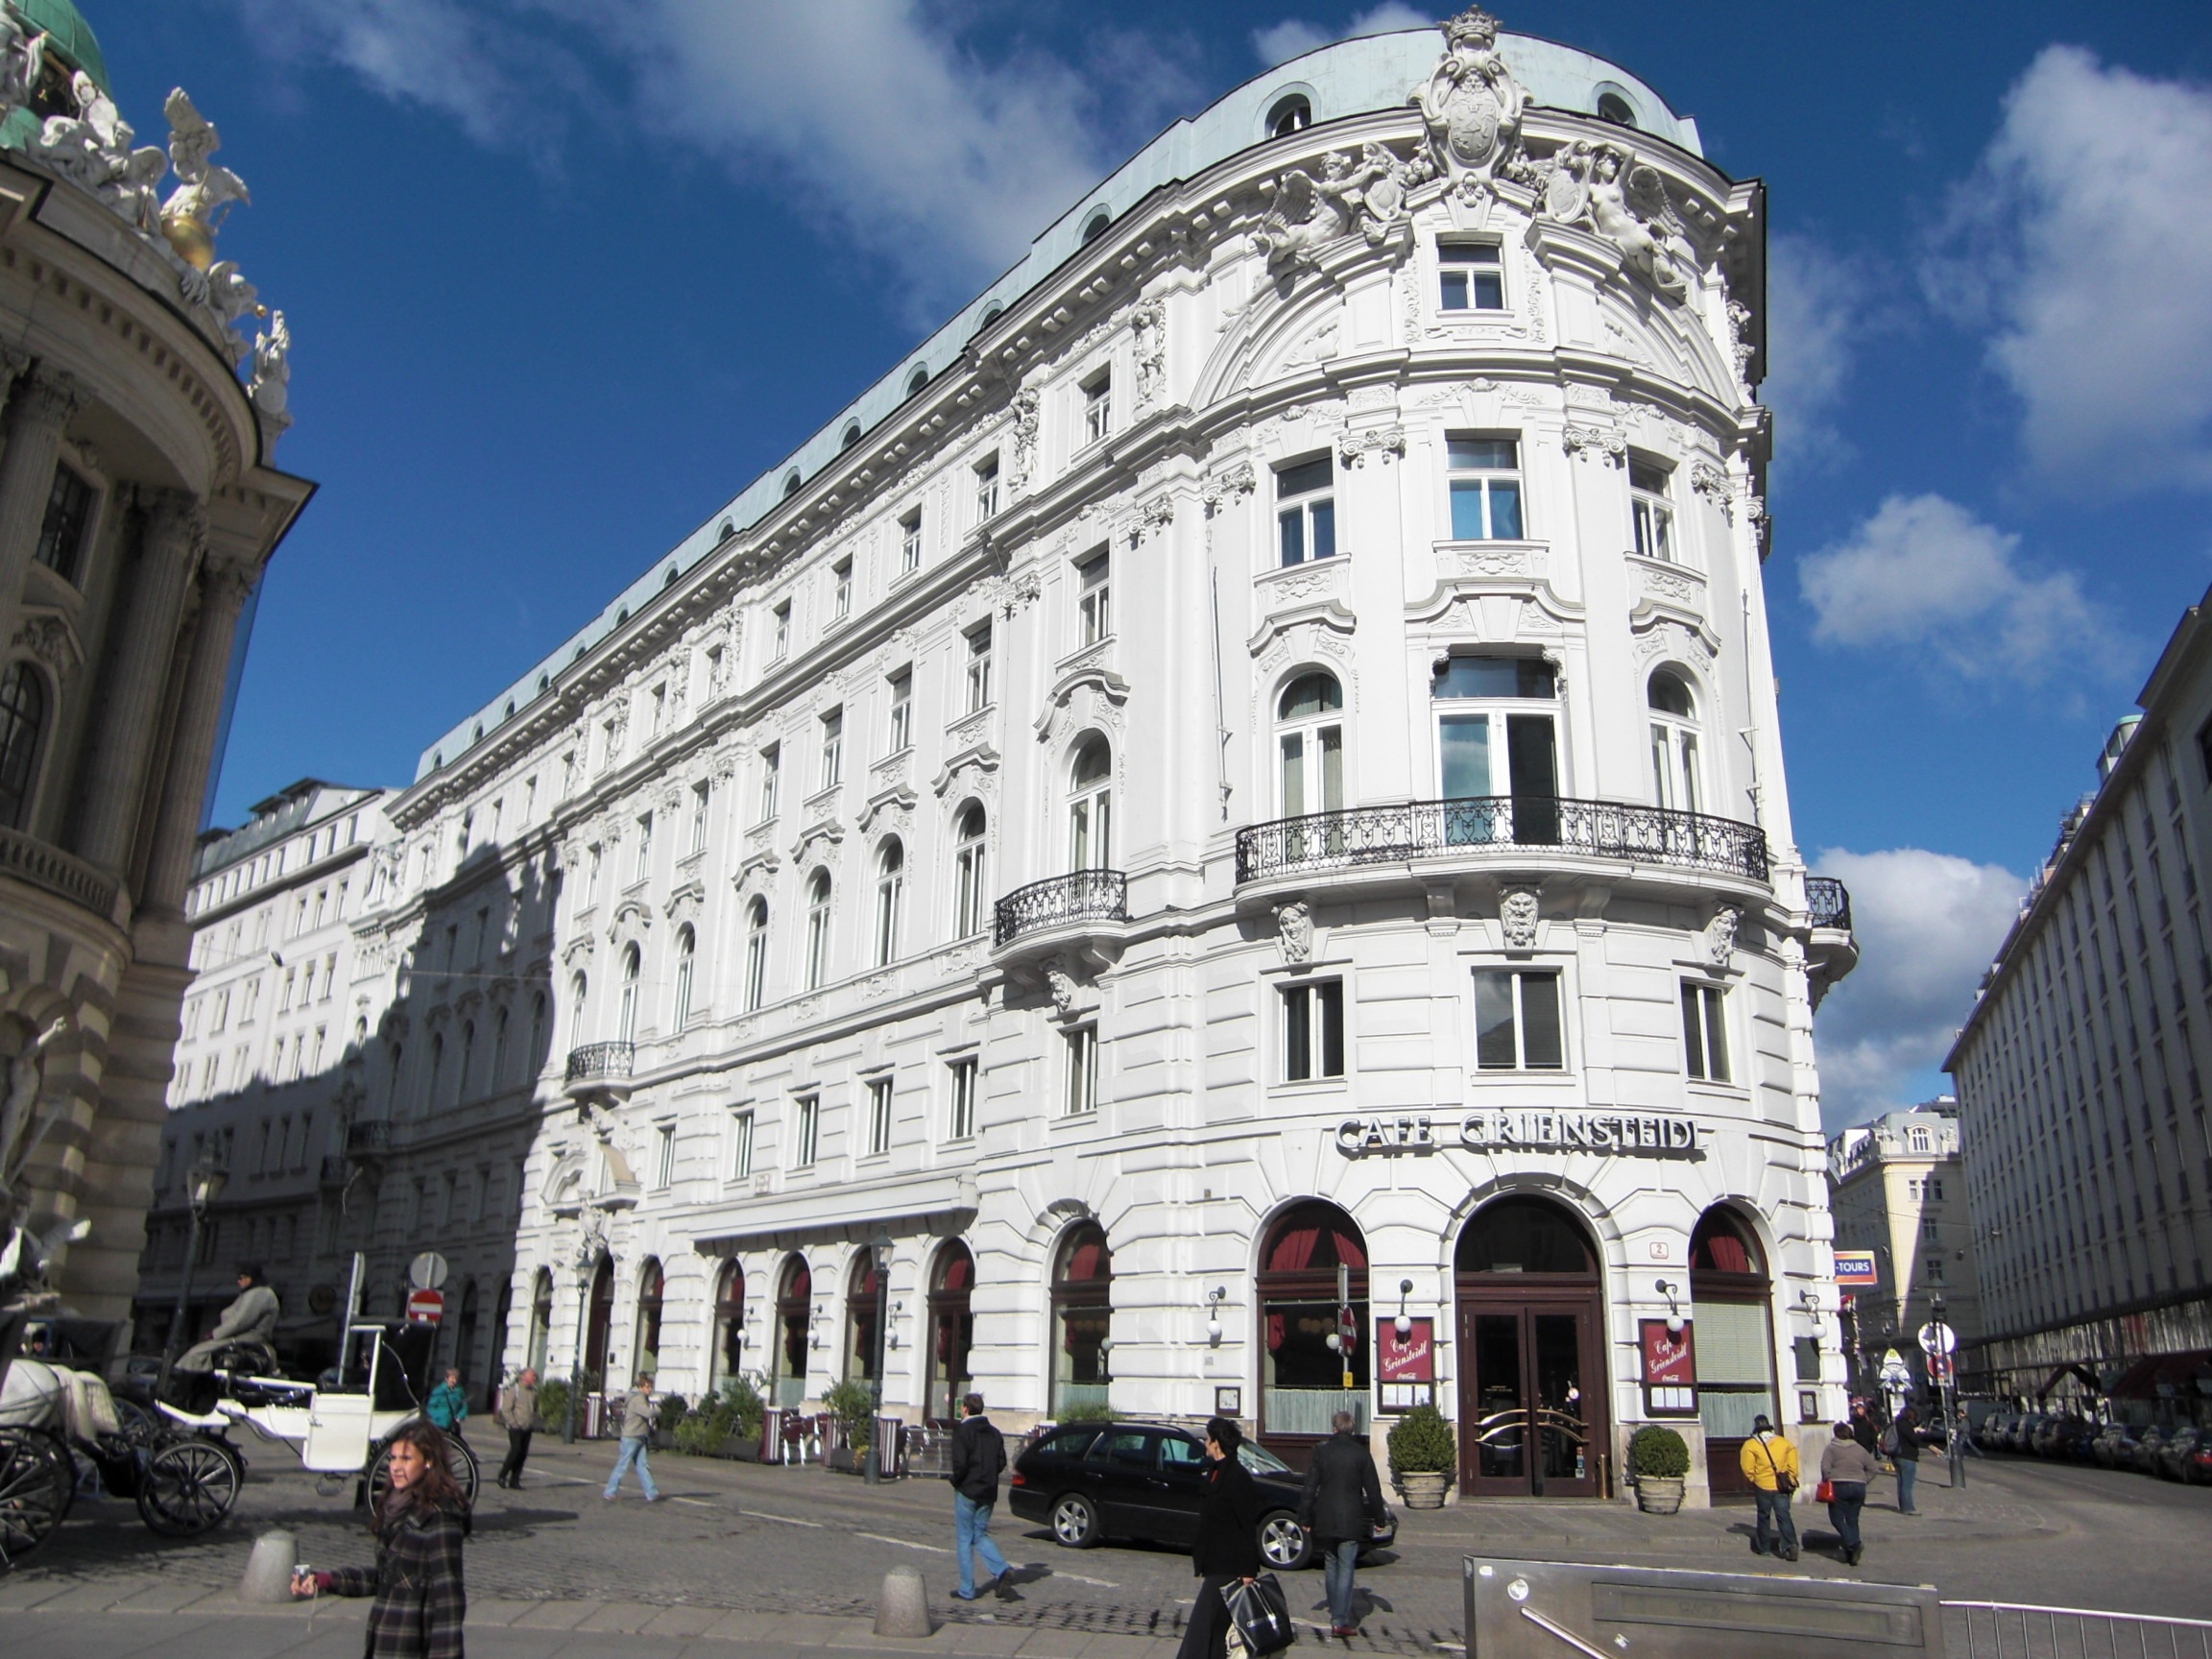
architecture, town, building, palace, old, city, cityscape, downtown, plaza, landmark, facade, church, cathedral, tourism, old building, place of worship, austria, vienna, town square, basilica, tours, corner house, hofburg imperial palace, human settlement